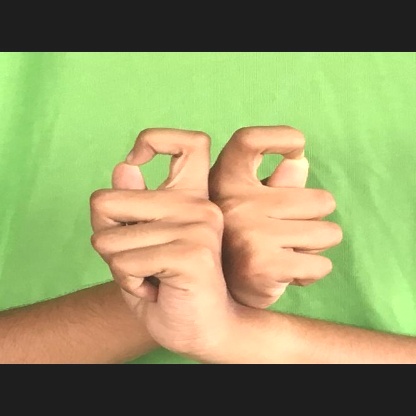
Mudra: Berunda